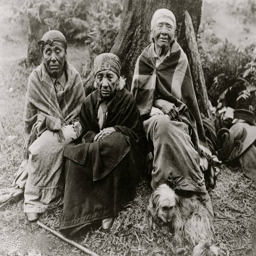
elderly women and a small dog seated on the ground at the base of a tree .